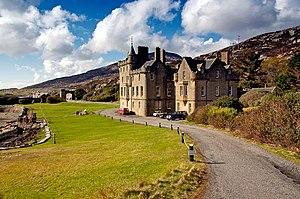
Le château d'Amhuinnsuidhe, en anglais Amhuinnsuidhe Castle, est un manoir de style baronial écossais situé sur l'île d'Harris. Dessiné par l'architecte David Bryce, le château est construit en 1865 pour Charles Murray, 7th Earl of Dunmore.
Cette liste recense les principaux châteaux du council area des Hébrides extérieures en Écosse.